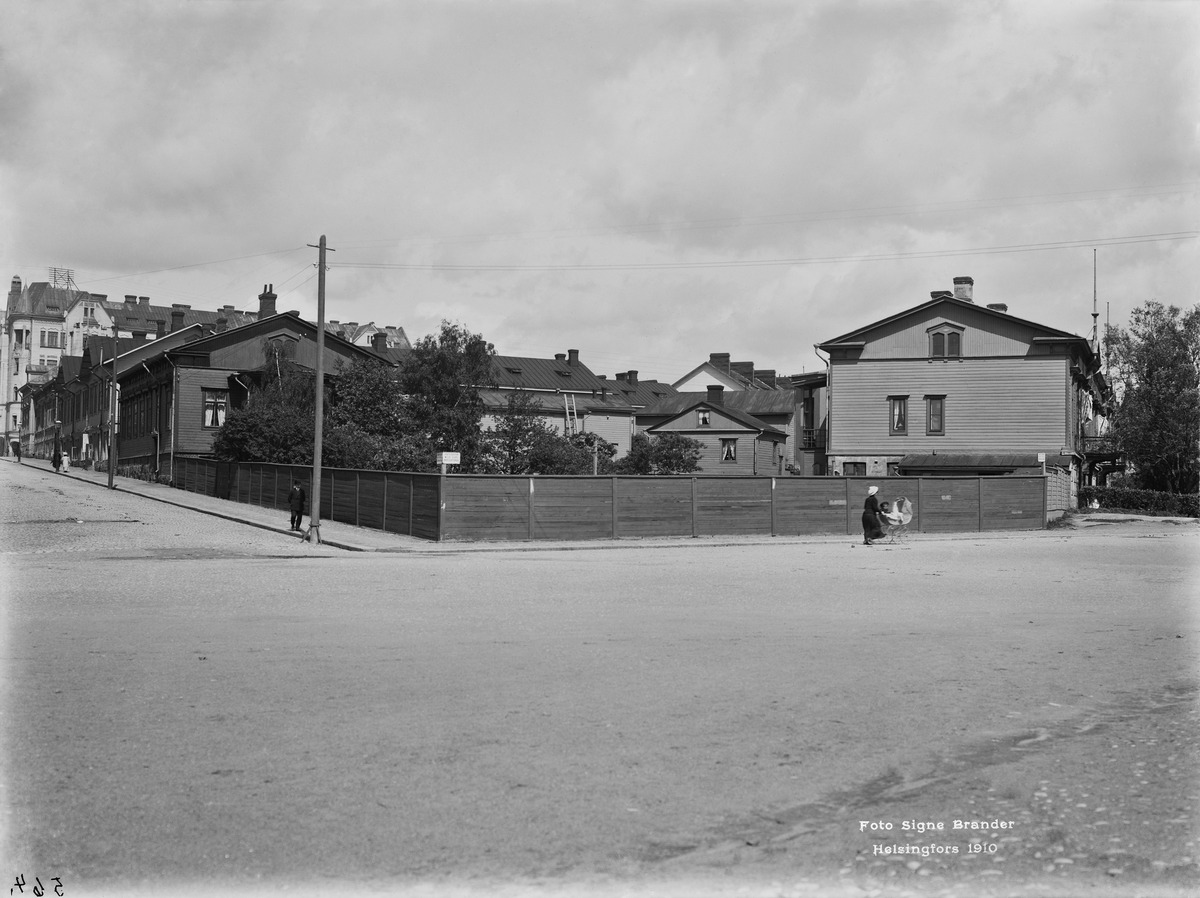
Neitsytpolku 1, 3, 5
sisällön kuvaus: Neitsytpolku 1, 3, 5.  Puistokatu 11. mustavalkoinen
Kuvaaja: Brander, Signe, valokuvaaja
Ajankohta: kuvausaika 1910
Paikka: Suomi, Uusimaa, Helsinki, Ullanlinna Helsinki, Neitsytpolku 1, 3, 5.  Puistokatu 11